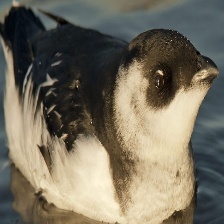
Species: LITTLE AUK
Scientific name: ALLE ALLE